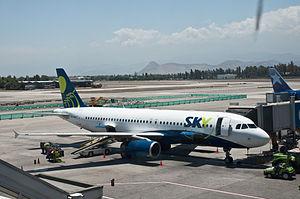
Sky Airline est une compagnie aérienne basée à l'Aéroport international Arturo-Merino-Benítez à Santiago du Chili, au Chili. C'est la seconde plus importante compagnie aérienne du pays derrière sa rivale, LAN Airlines. Elle propose des destinations domestiques et internationales vers l'Argentine, le Brésil, le Pérou et la Bolivie.